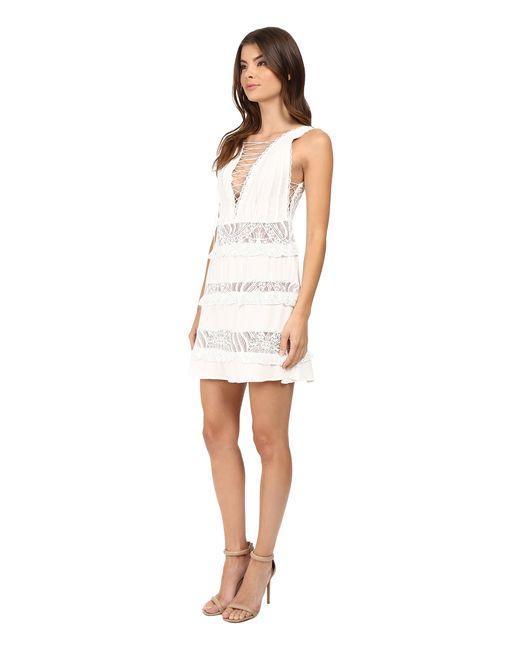
frauen ärmelloses weißes Kleid über dem Knie